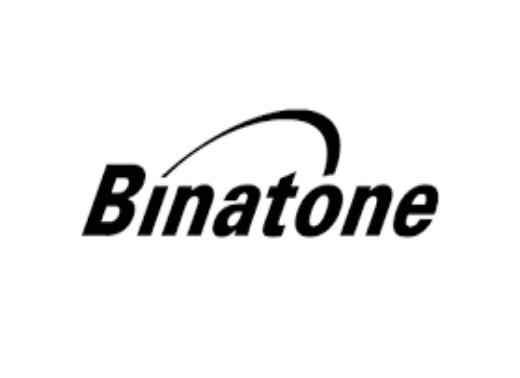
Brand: Binatone
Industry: Necessities